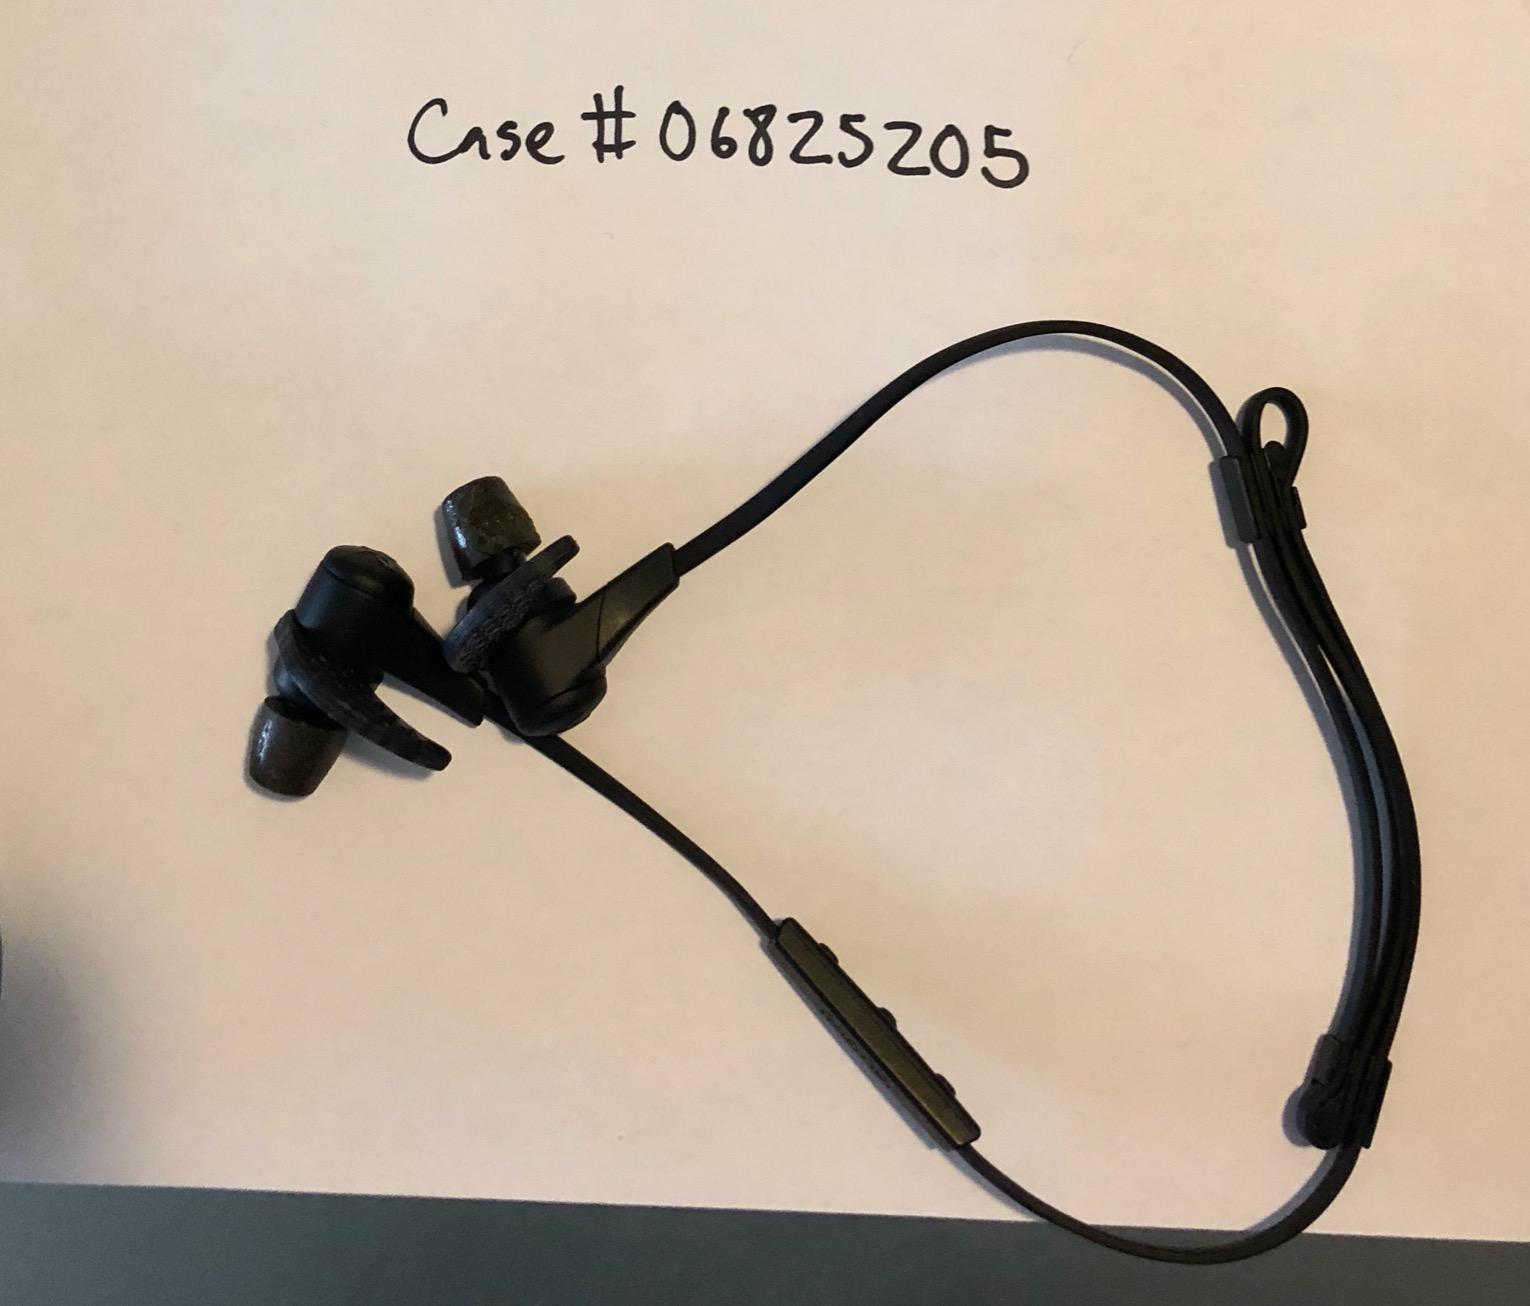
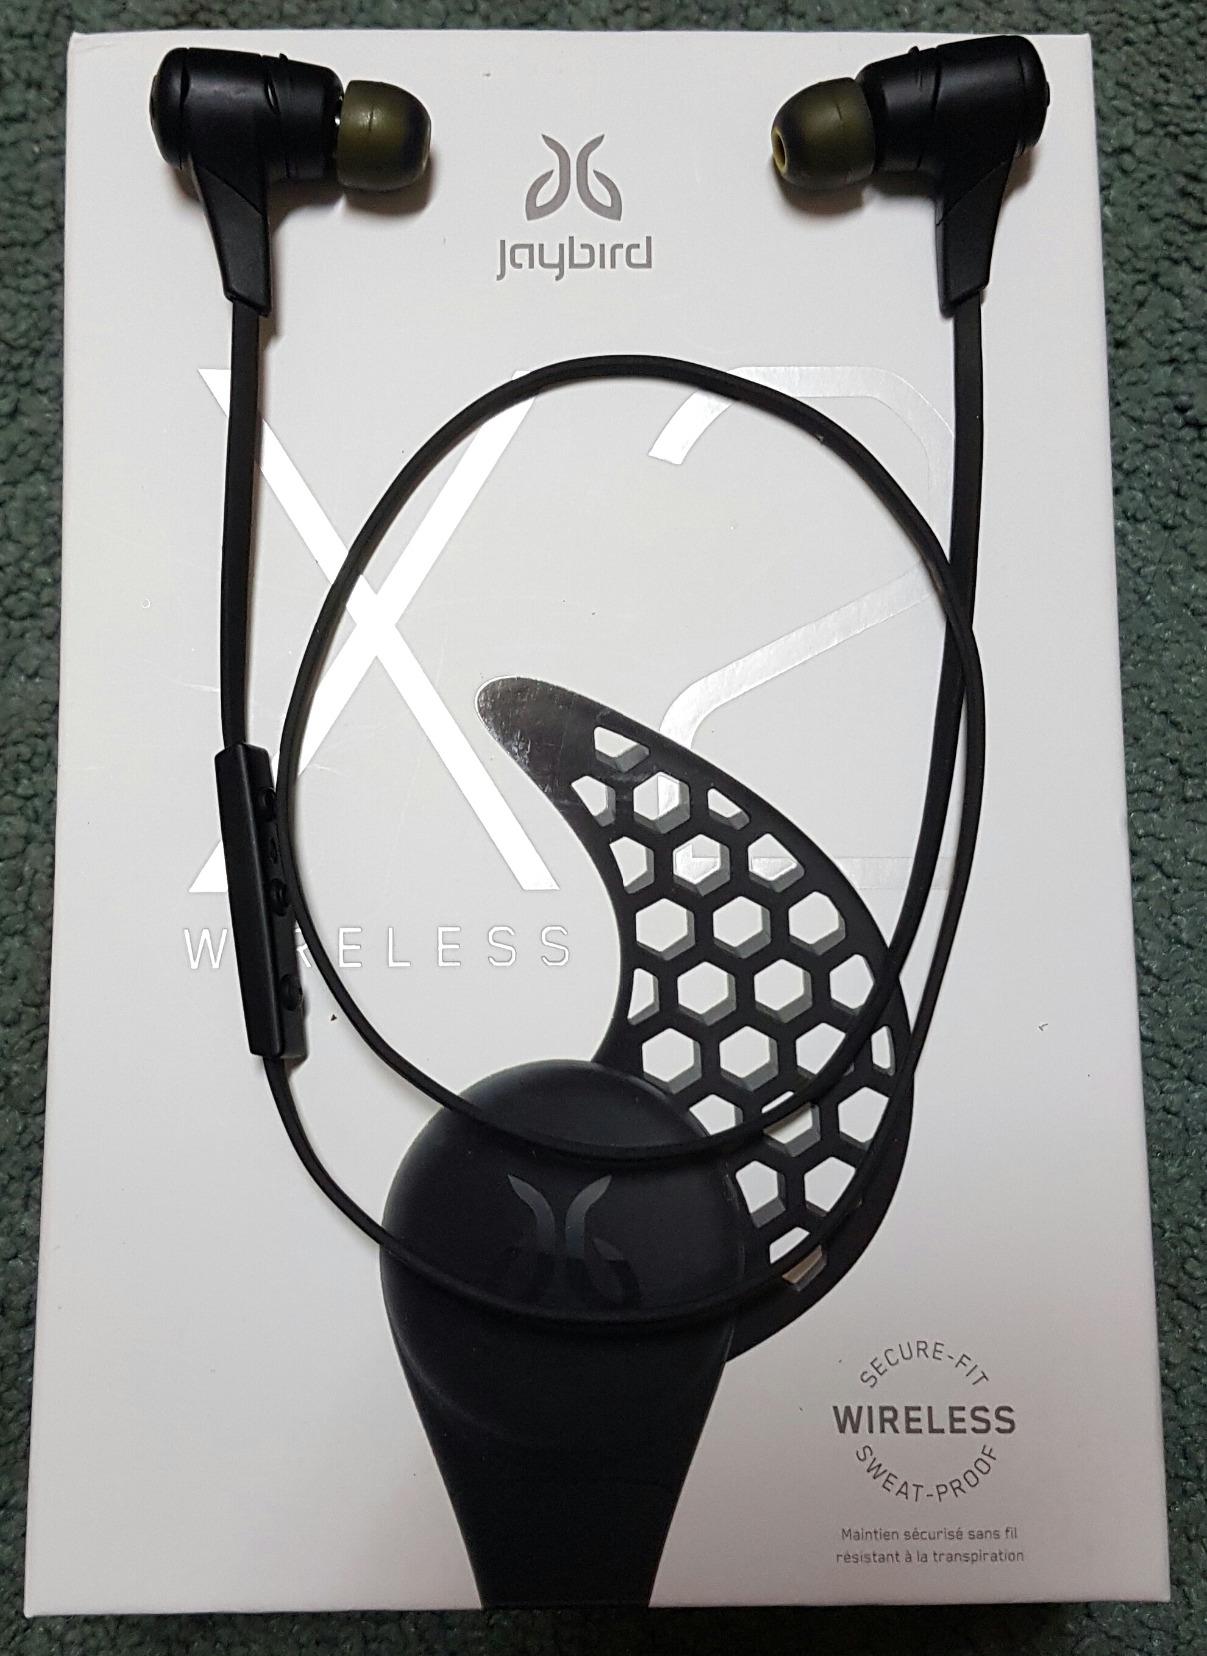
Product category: headphones
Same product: yes